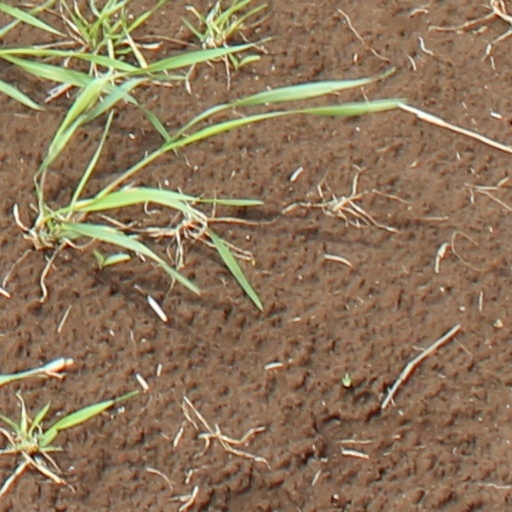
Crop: wheat